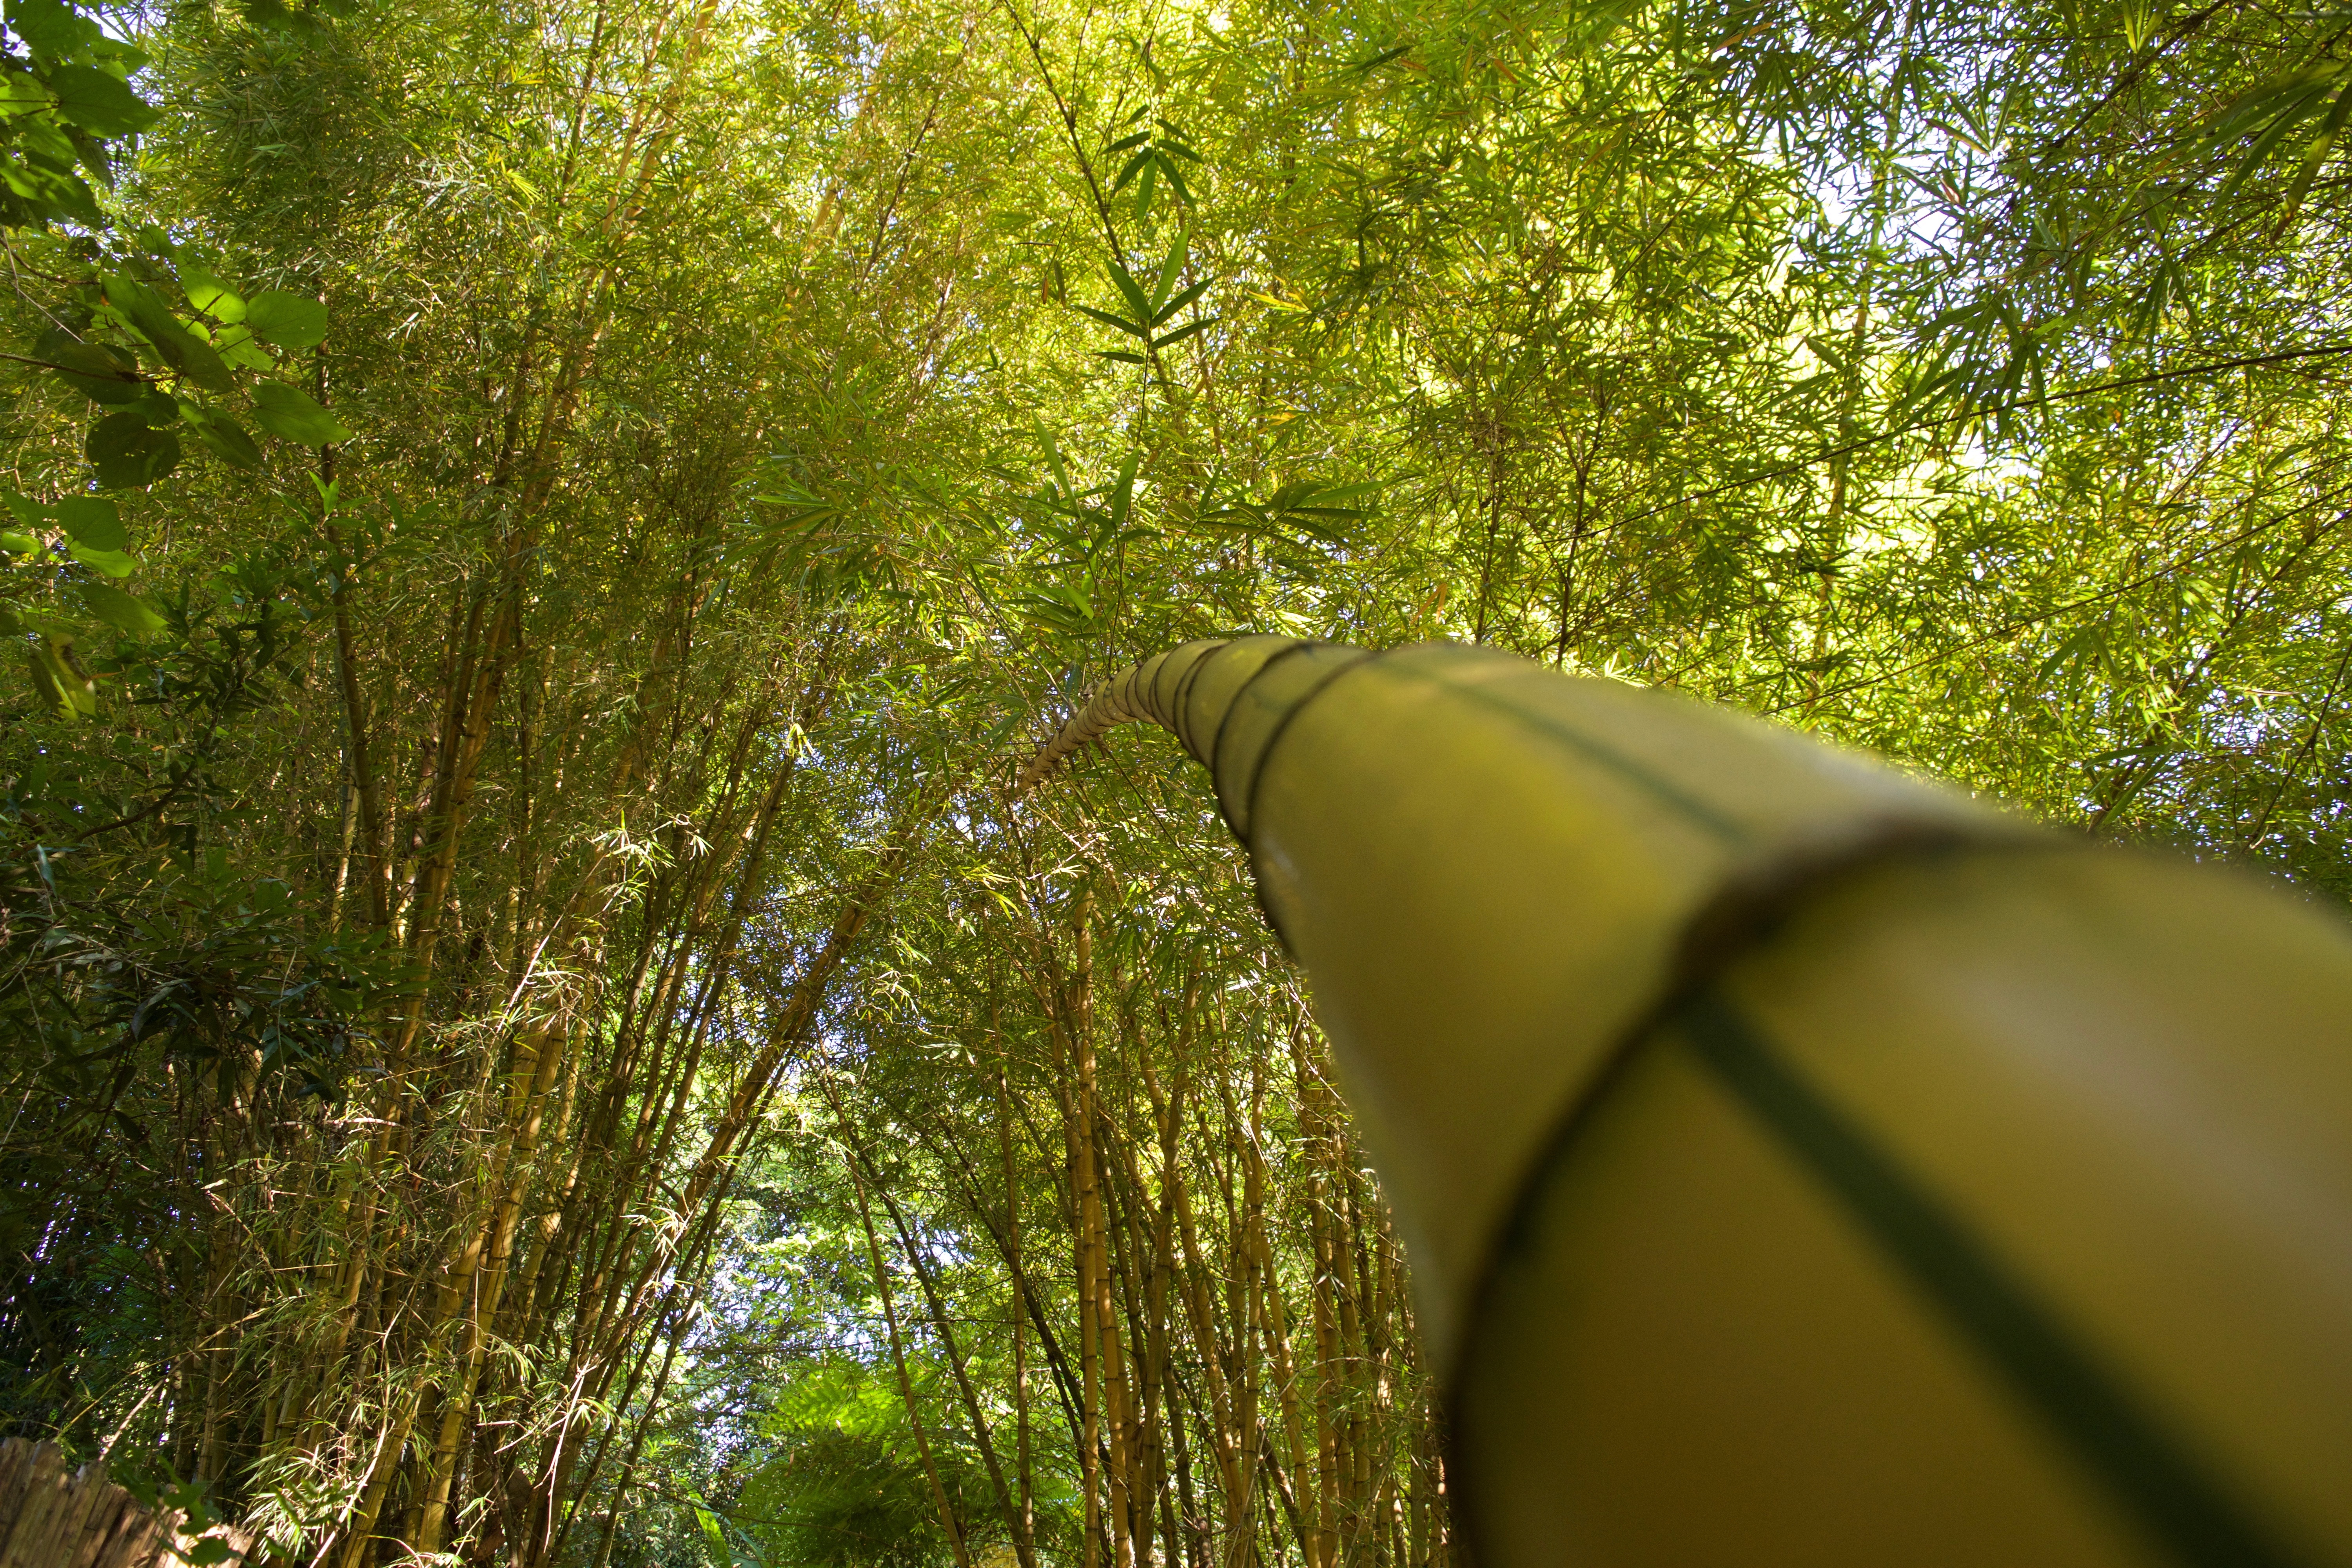
tree, nature, forest, grass, branch, plant, meadow, sunlight, leaf, flower, green, jungle, autumn, botany, flora, rainforest, woodland, habitat, bamboo, rural area, natural environment, grass family, woody plant